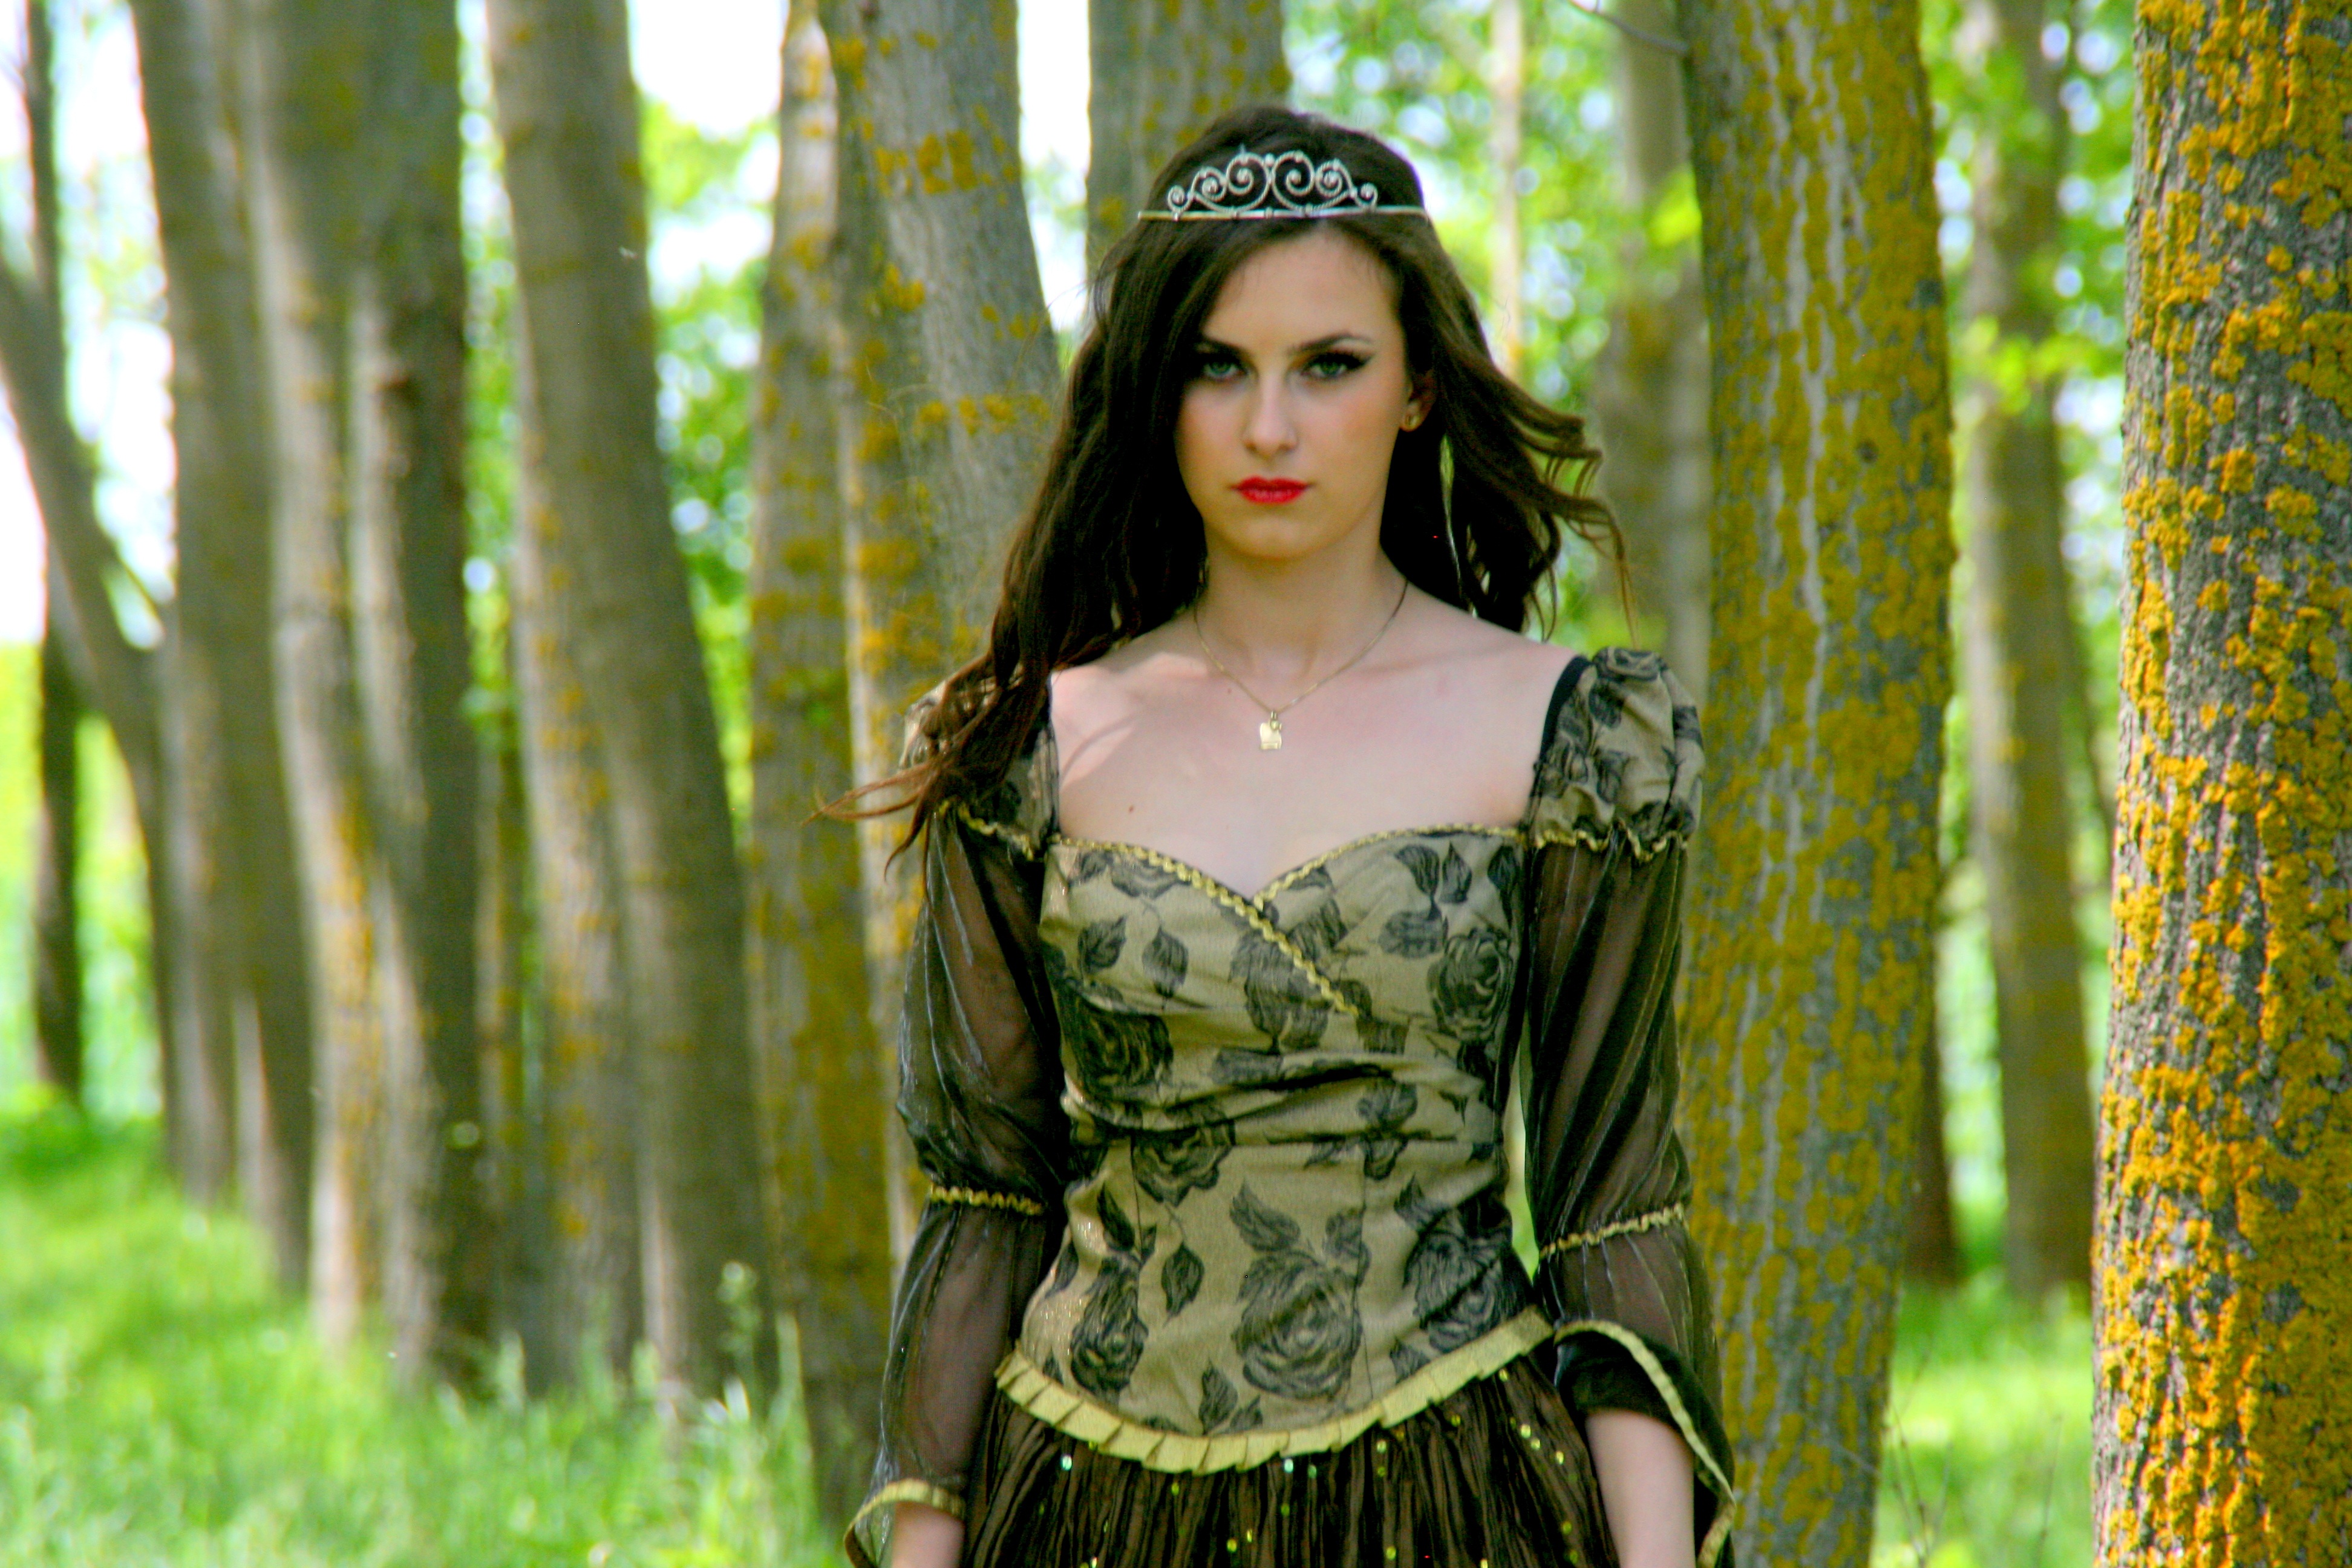
forest, person, girl, photography, flower, model, spring, green, jungle, autumn, fashion, clothing, lady, wreath, long hair, dress, beauty, story, princess, woodland, habitat, costume, abdomen, photo shoot